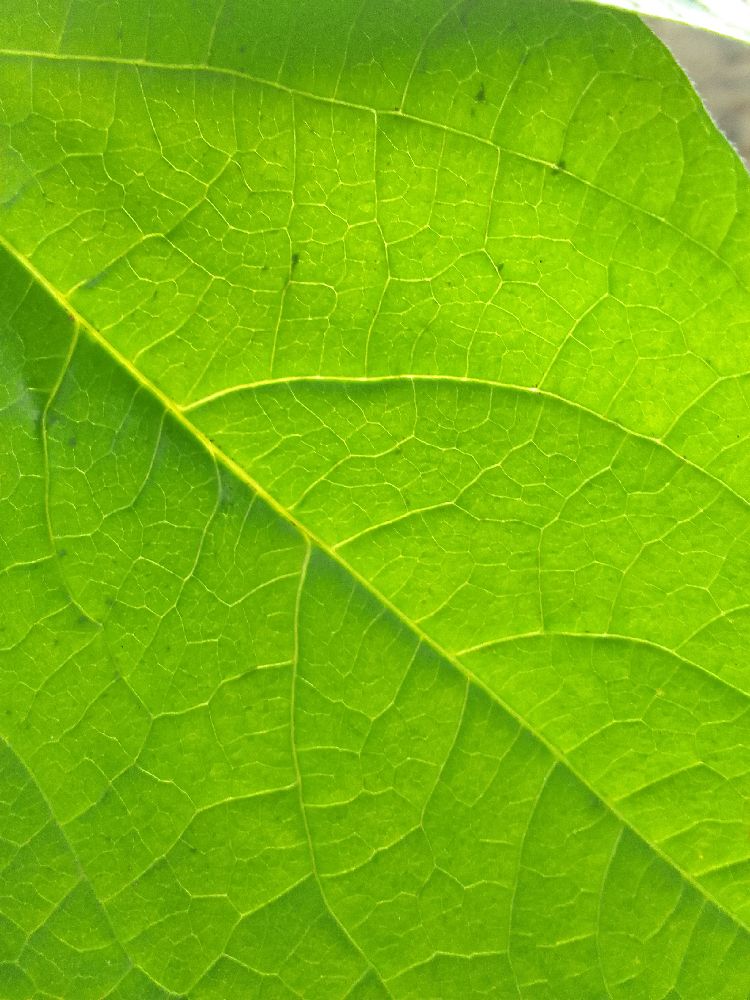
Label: healthy